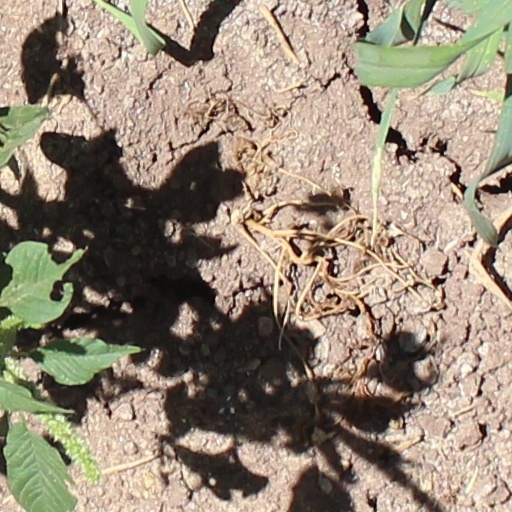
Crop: wheat